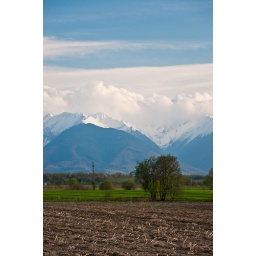
Cultivated fields and trees in front of snow covered mountain peaks